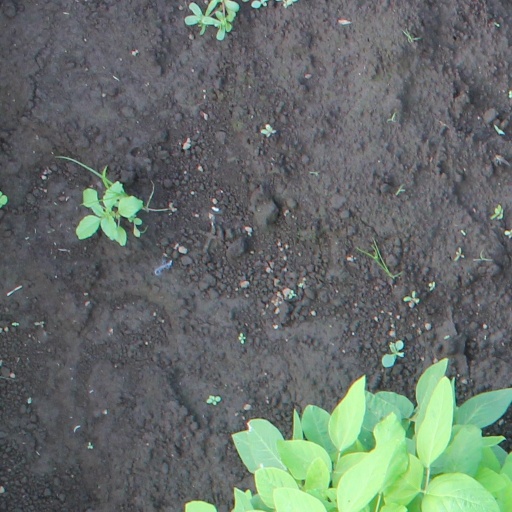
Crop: soybean